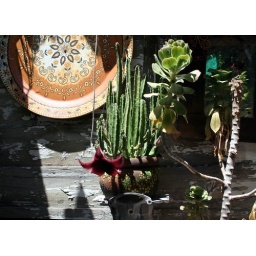
fly flower in pot